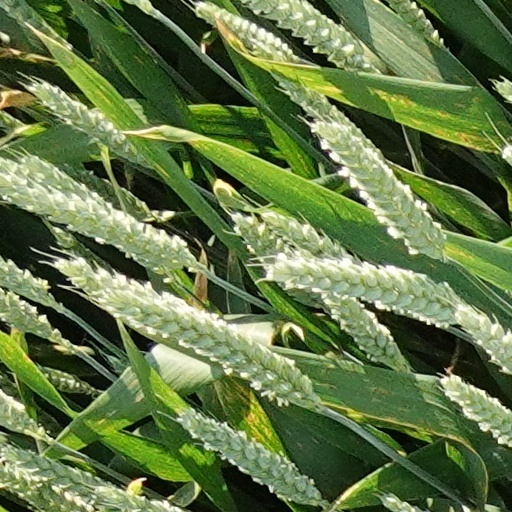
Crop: wheat